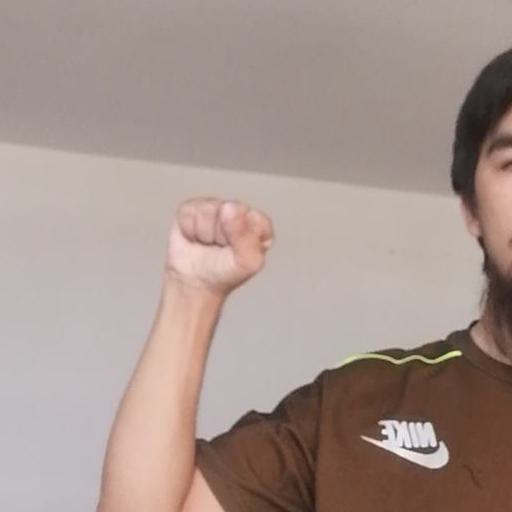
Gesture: fist